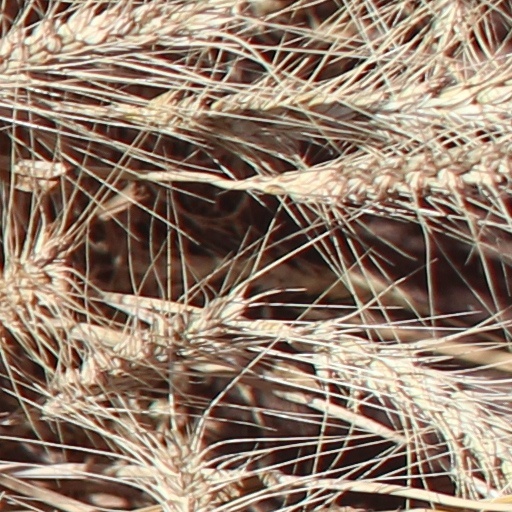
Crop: wheat